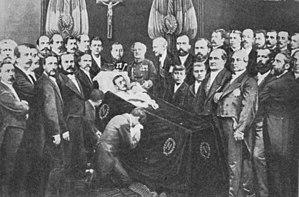
Napoléon Eugène Louis Jean Joseph Bonaparte, prince impérial, dit Louis-Napoléon, né le 16 mars 1856 à Paris et mort le 1ᵉʳ juin 1879 au pays zoulou, est le fils unique de Napoléon III, empereur des Français, et de son épouse, l’impératrice Eugénie.